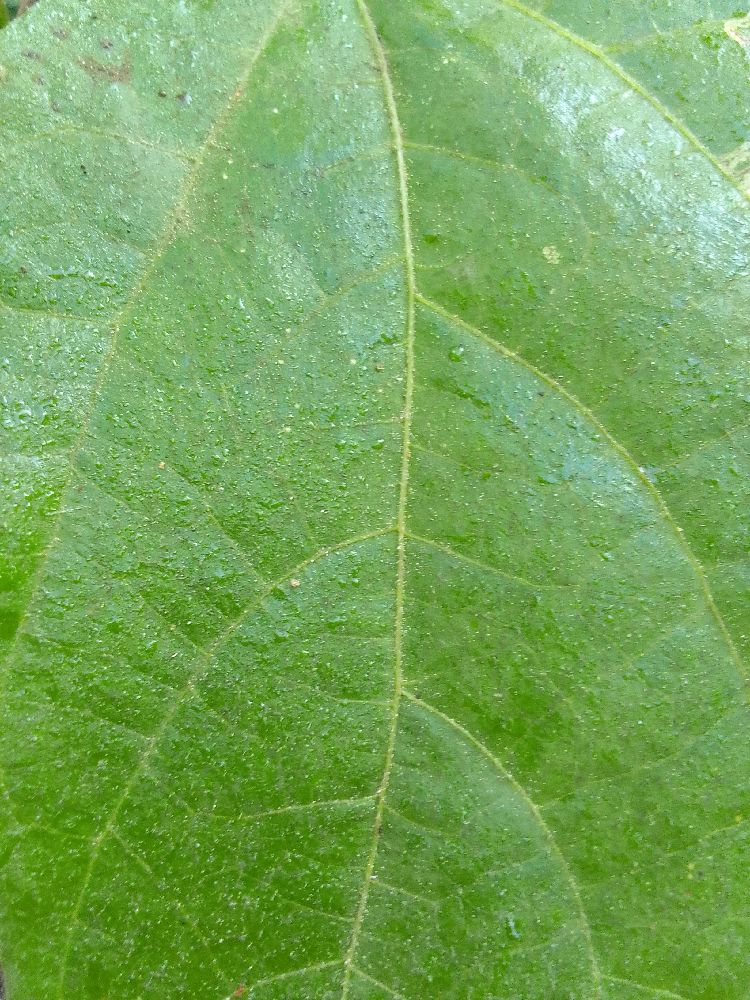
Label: healthy